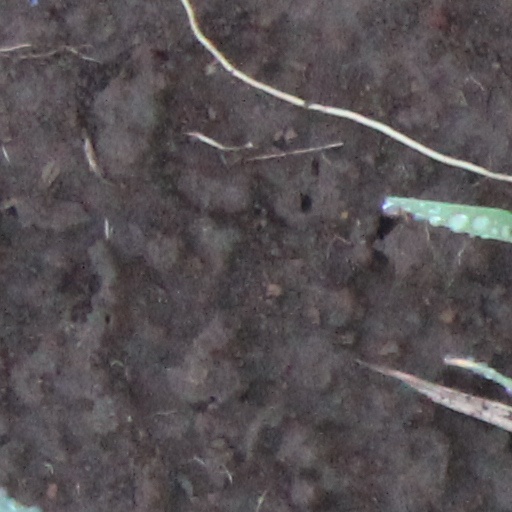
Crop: wheat